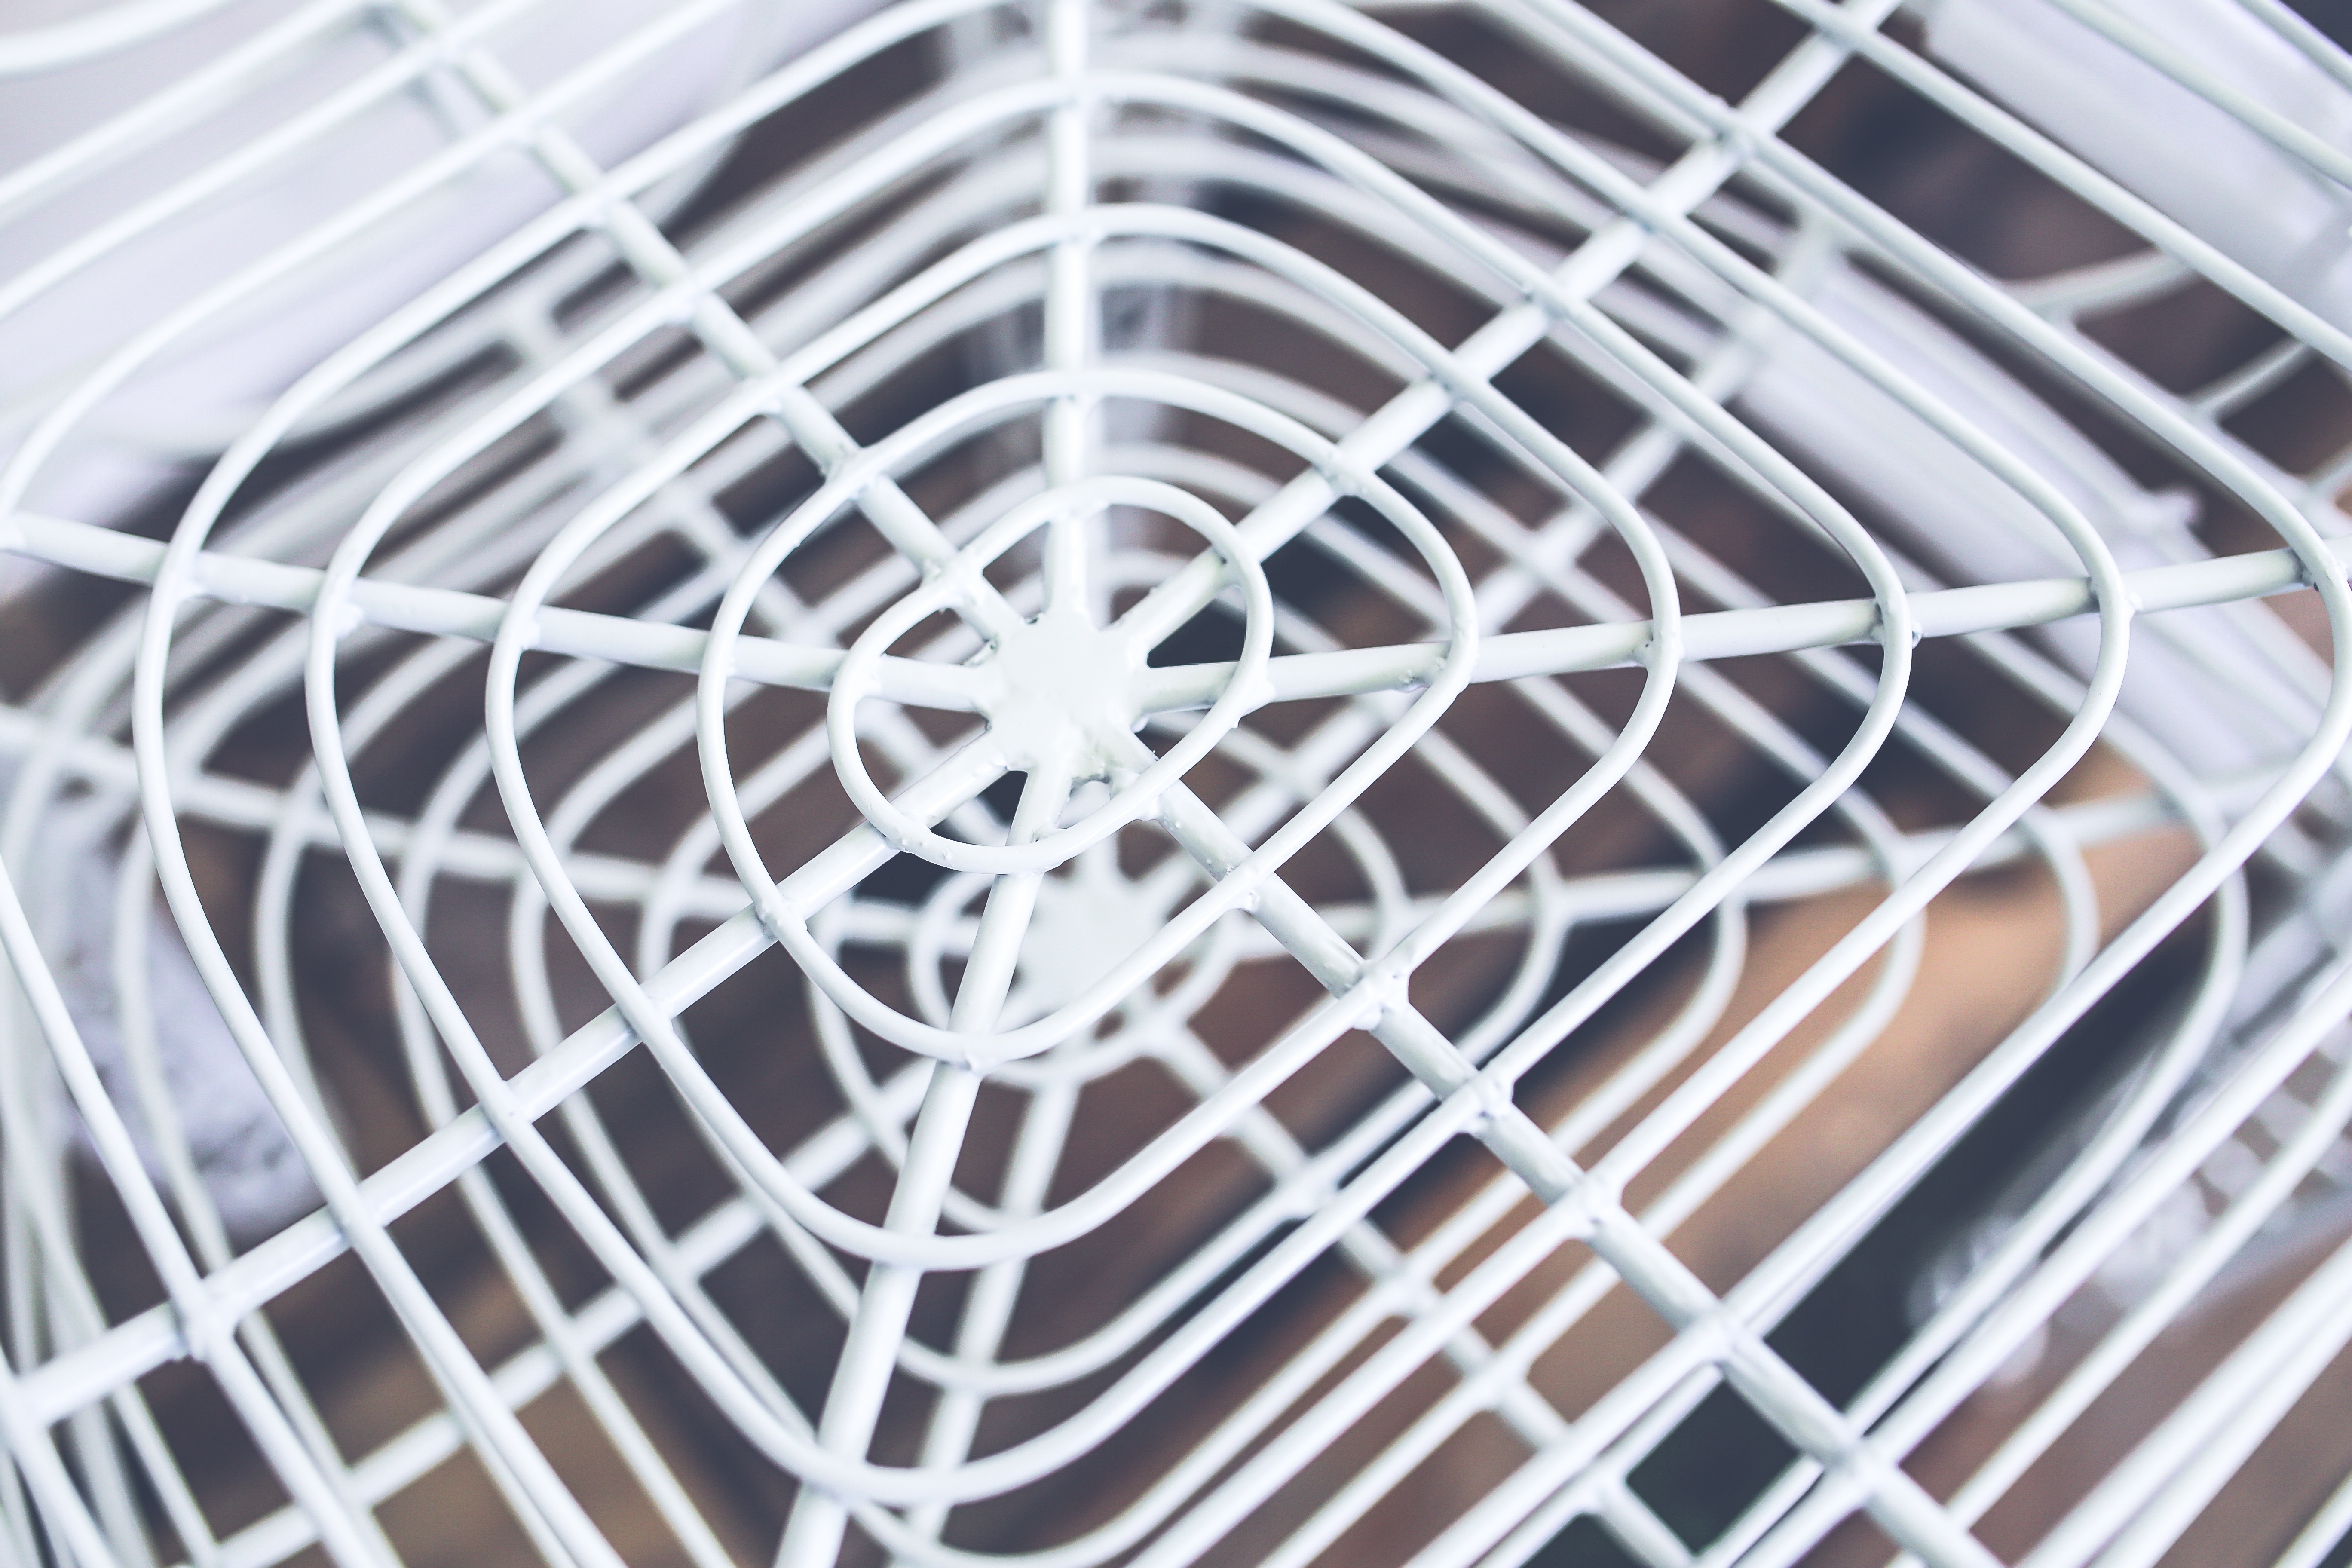
white, wheel, spiral, wire, metal, material, circle, net, rod, mesh, wires, iron, outdoor structure, chain link fencing